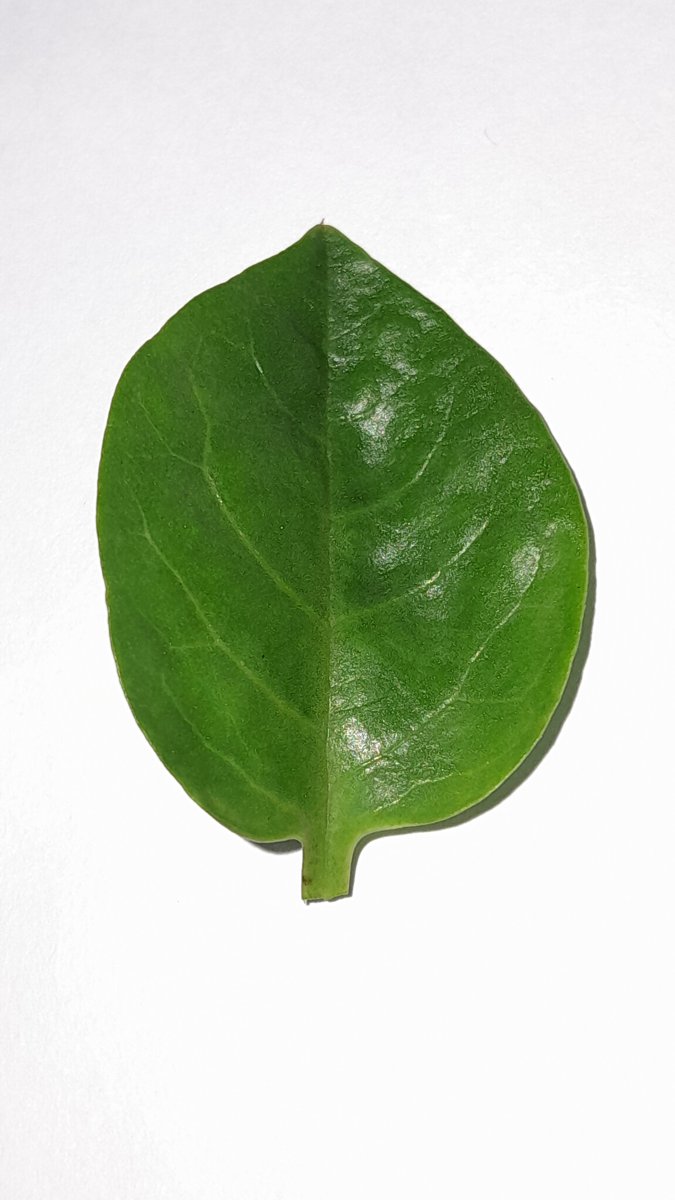
Label: Healthy-Leaf